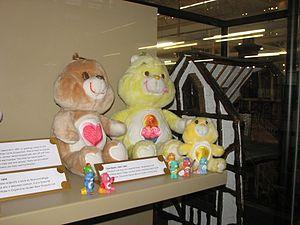
Les Bisounours, ou les Calinours au Québec, sont une gamme américaine de jouets en peluche populaires dans les années 1980, commercialisée dans le monde par la société Kenner. Plus de 40 millions de ces ours, de toutes les couleurs, ont été vendus entre 1983 et 1987. Un nom, un symbole et un emploi ont été attachés à chaque ours. Par exemple, « Grosdodo » aide des enfants à dormir et il a un croissant de lune sur son estomac.